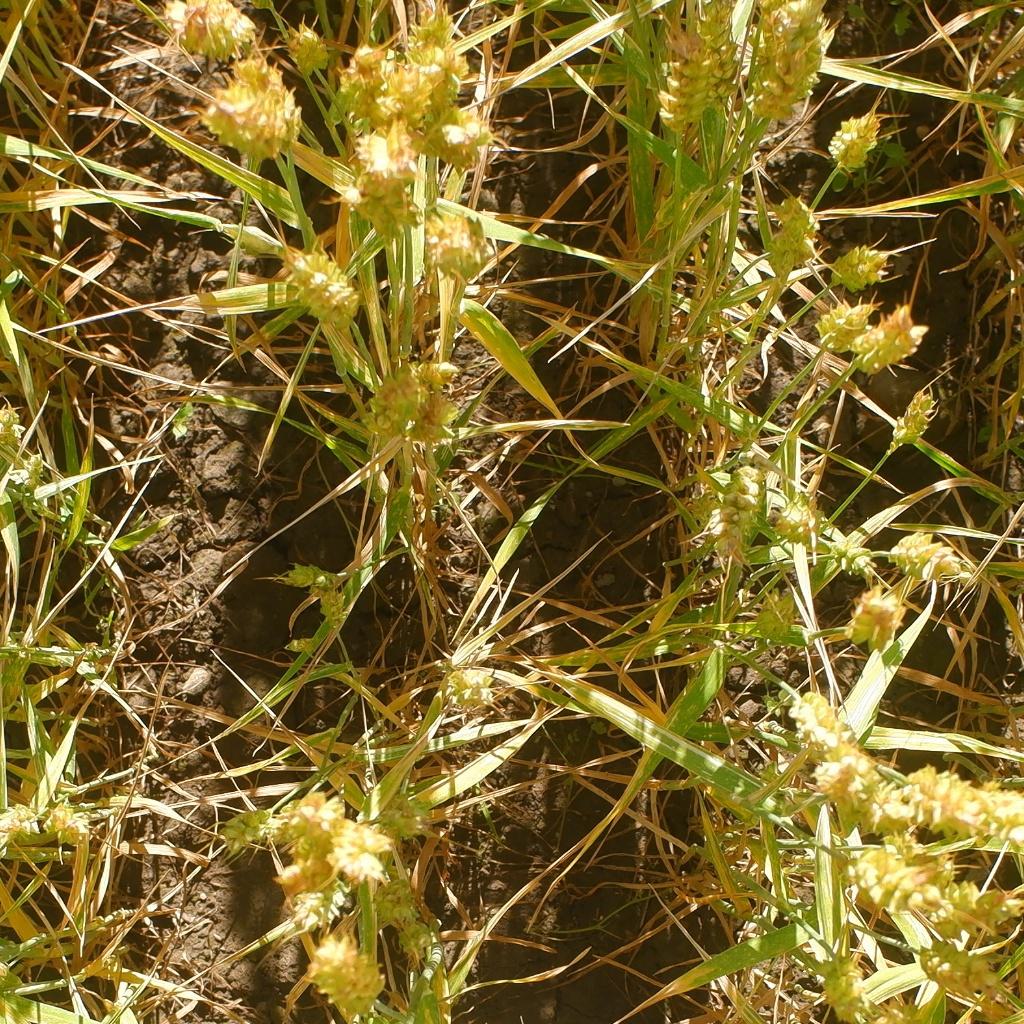
Country: Norway
Location: NMBU
Wheat development stage: Ripening